Supermax prison

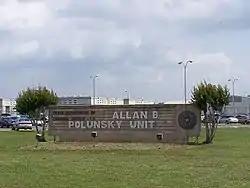
Allan B. Polunsky Unit houses State of Texas supermax units.

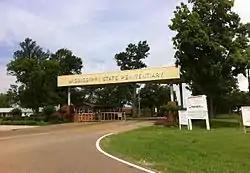
Mississippi State Penitentiary houses State of Mississippi supermax units.

President of El Salvador Nayib Bukele, who came to power after winning the 2019 Salvadoran presidential election, announced a crackdown on gangs beginning in 2022. The Terrorism Confinement Center (CECOT), a supermax prison with a listed capacity of 40,000 inmates, was inaugurated on January 31, 2023 in Tecoluca, El Salvador, becoming the largest prison in not just Central America, but the whole of Latin America.